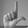
ASL letter: L